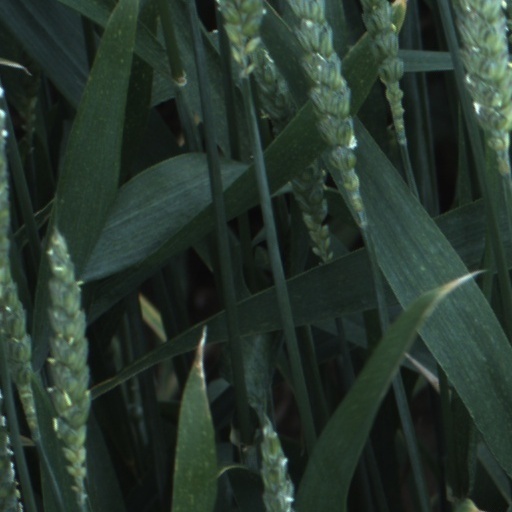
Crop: wheat